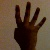
The image shows a hand gesture representing the number 4 in Indian Sign Language.